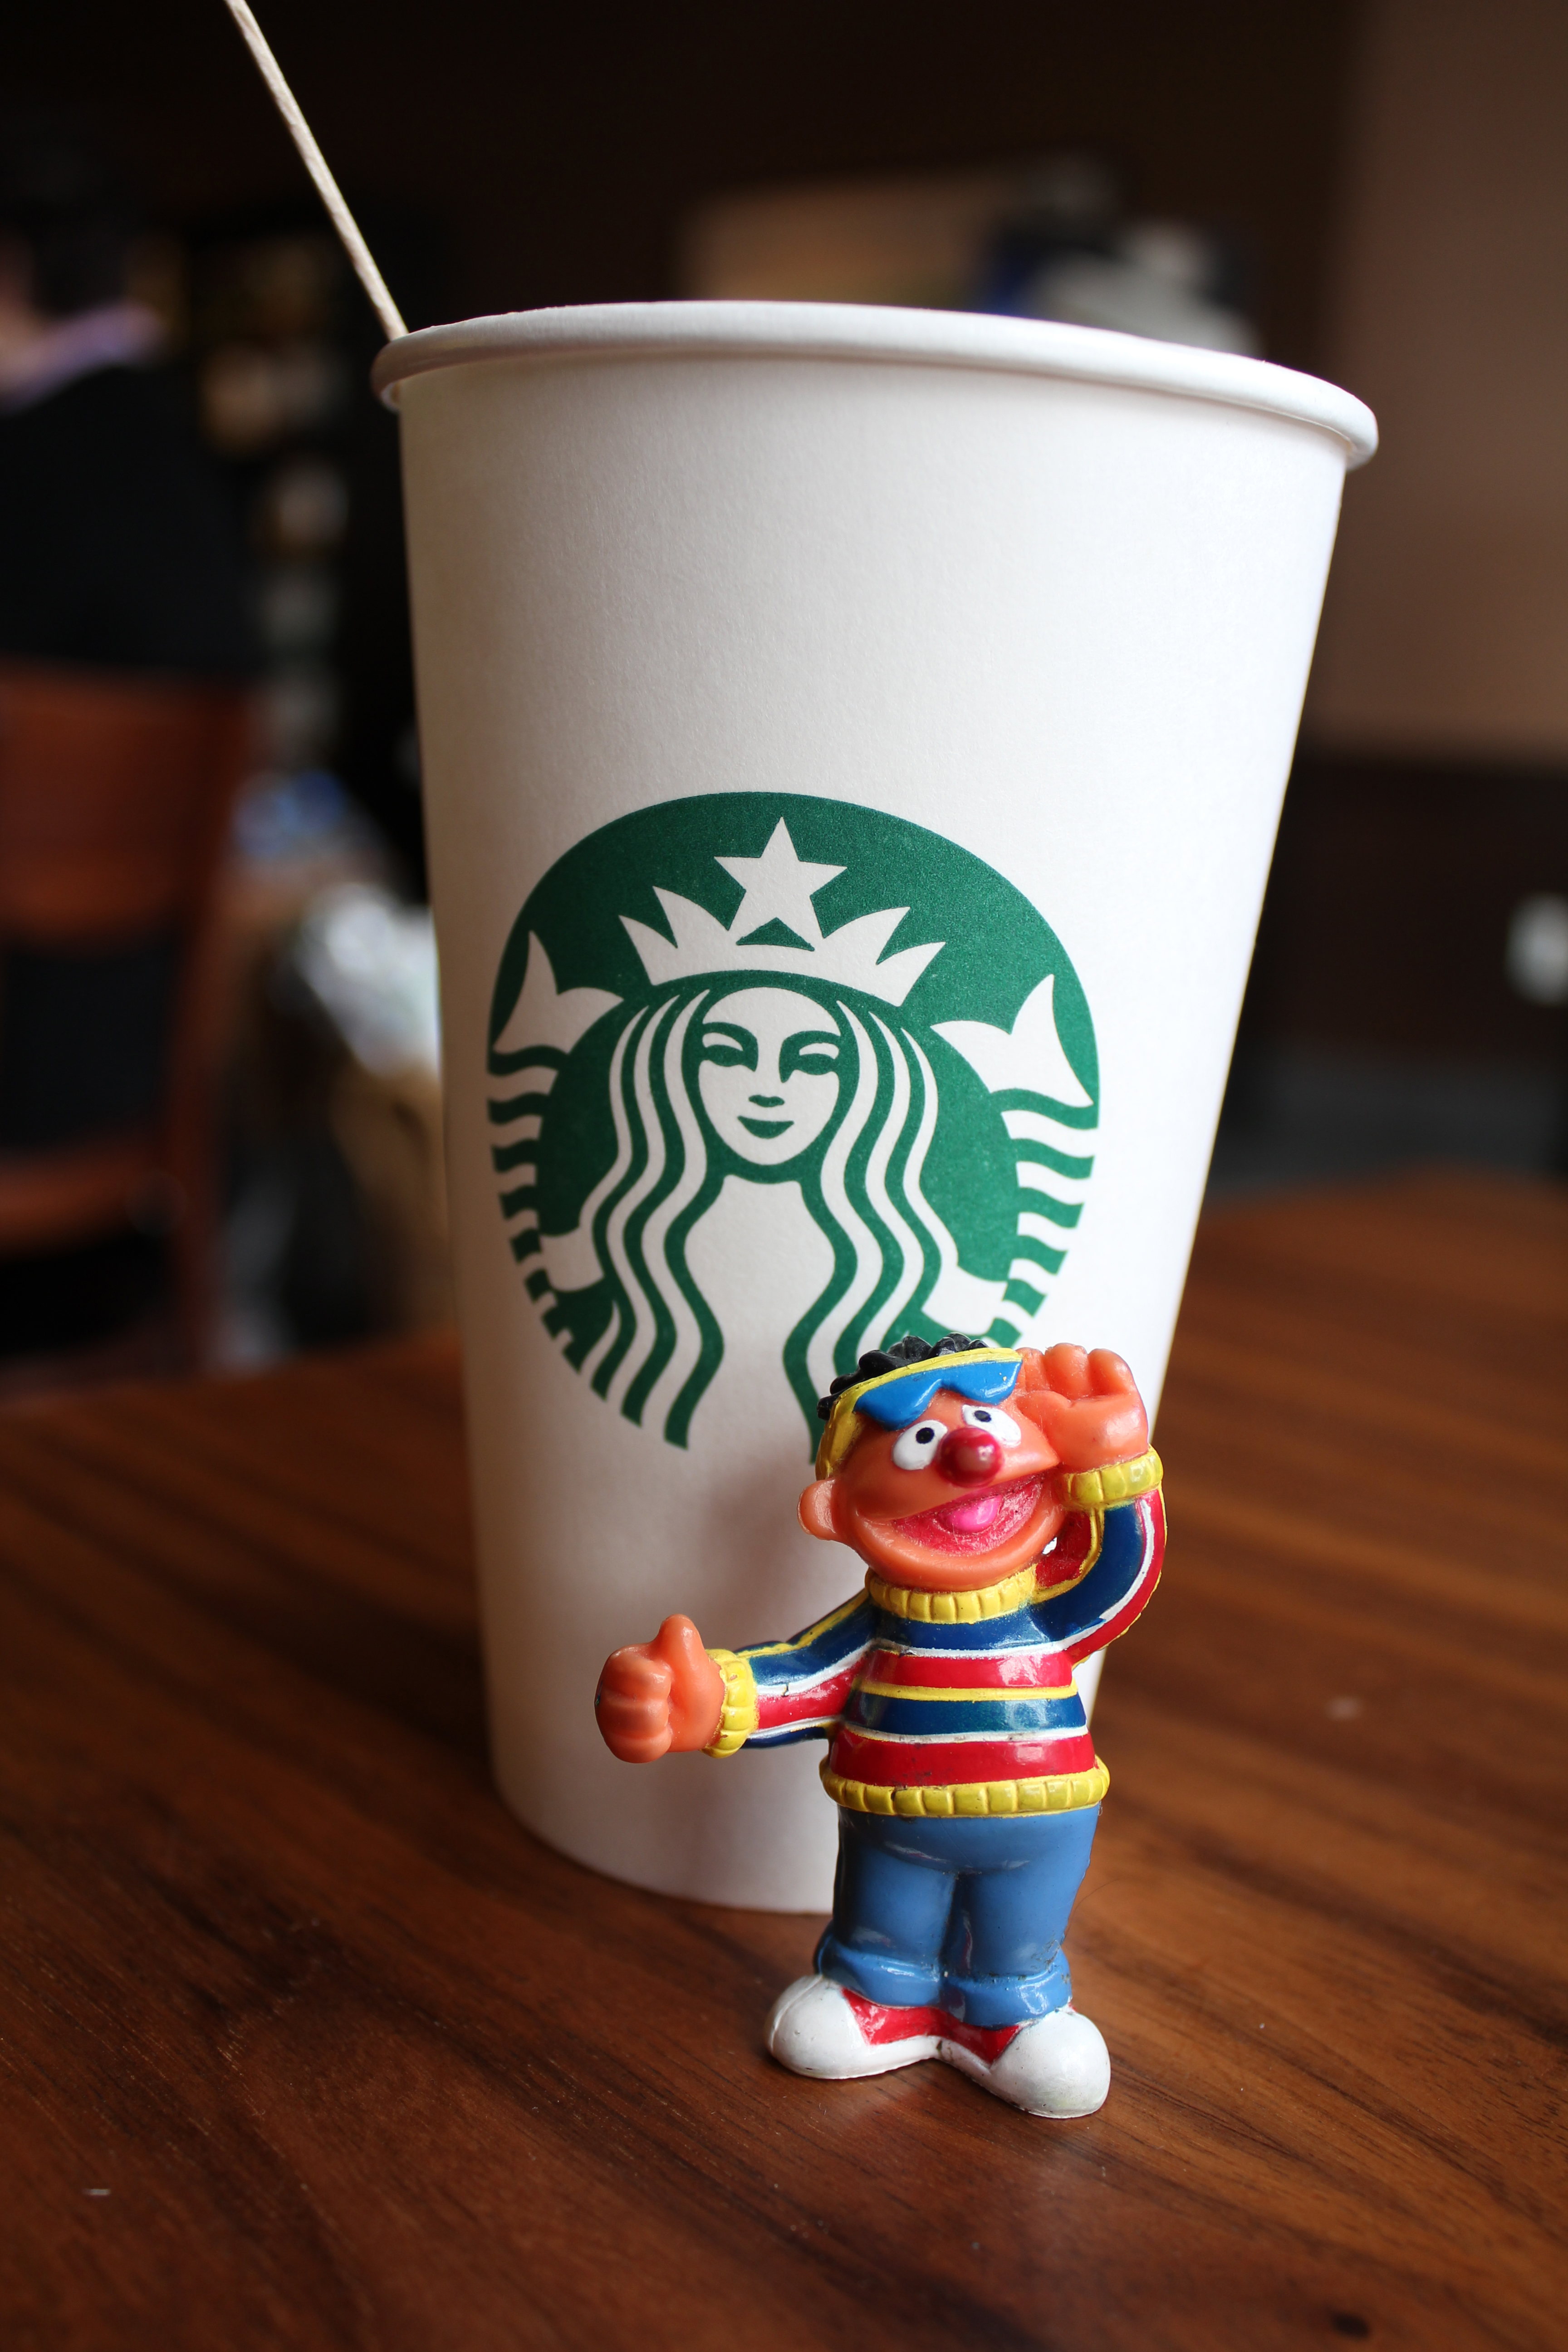
cup, usa, indoor, drink, coffee cup, creativecommons, newyork, unitedstates, stock, ccby, 2d, carloszgz, original, cmstoolsphotoring, freeculturalworks, openlicense, freepictures, ernie, funny, ny, travelingernie, humor, humour, amusant, drole, comique, marrant, divertido, gracioso, chistoso, comico, amusing, barriosesamo, sesamestreet, nuevayork, etatsunis, estadosunidos, northamerica, norteamerica, americadelnorte, flavor, gobelet, vaso, starbuckscoffee, drinkware